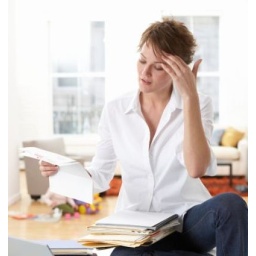
Woman sitting on table in lounge room, reading papers by laptop